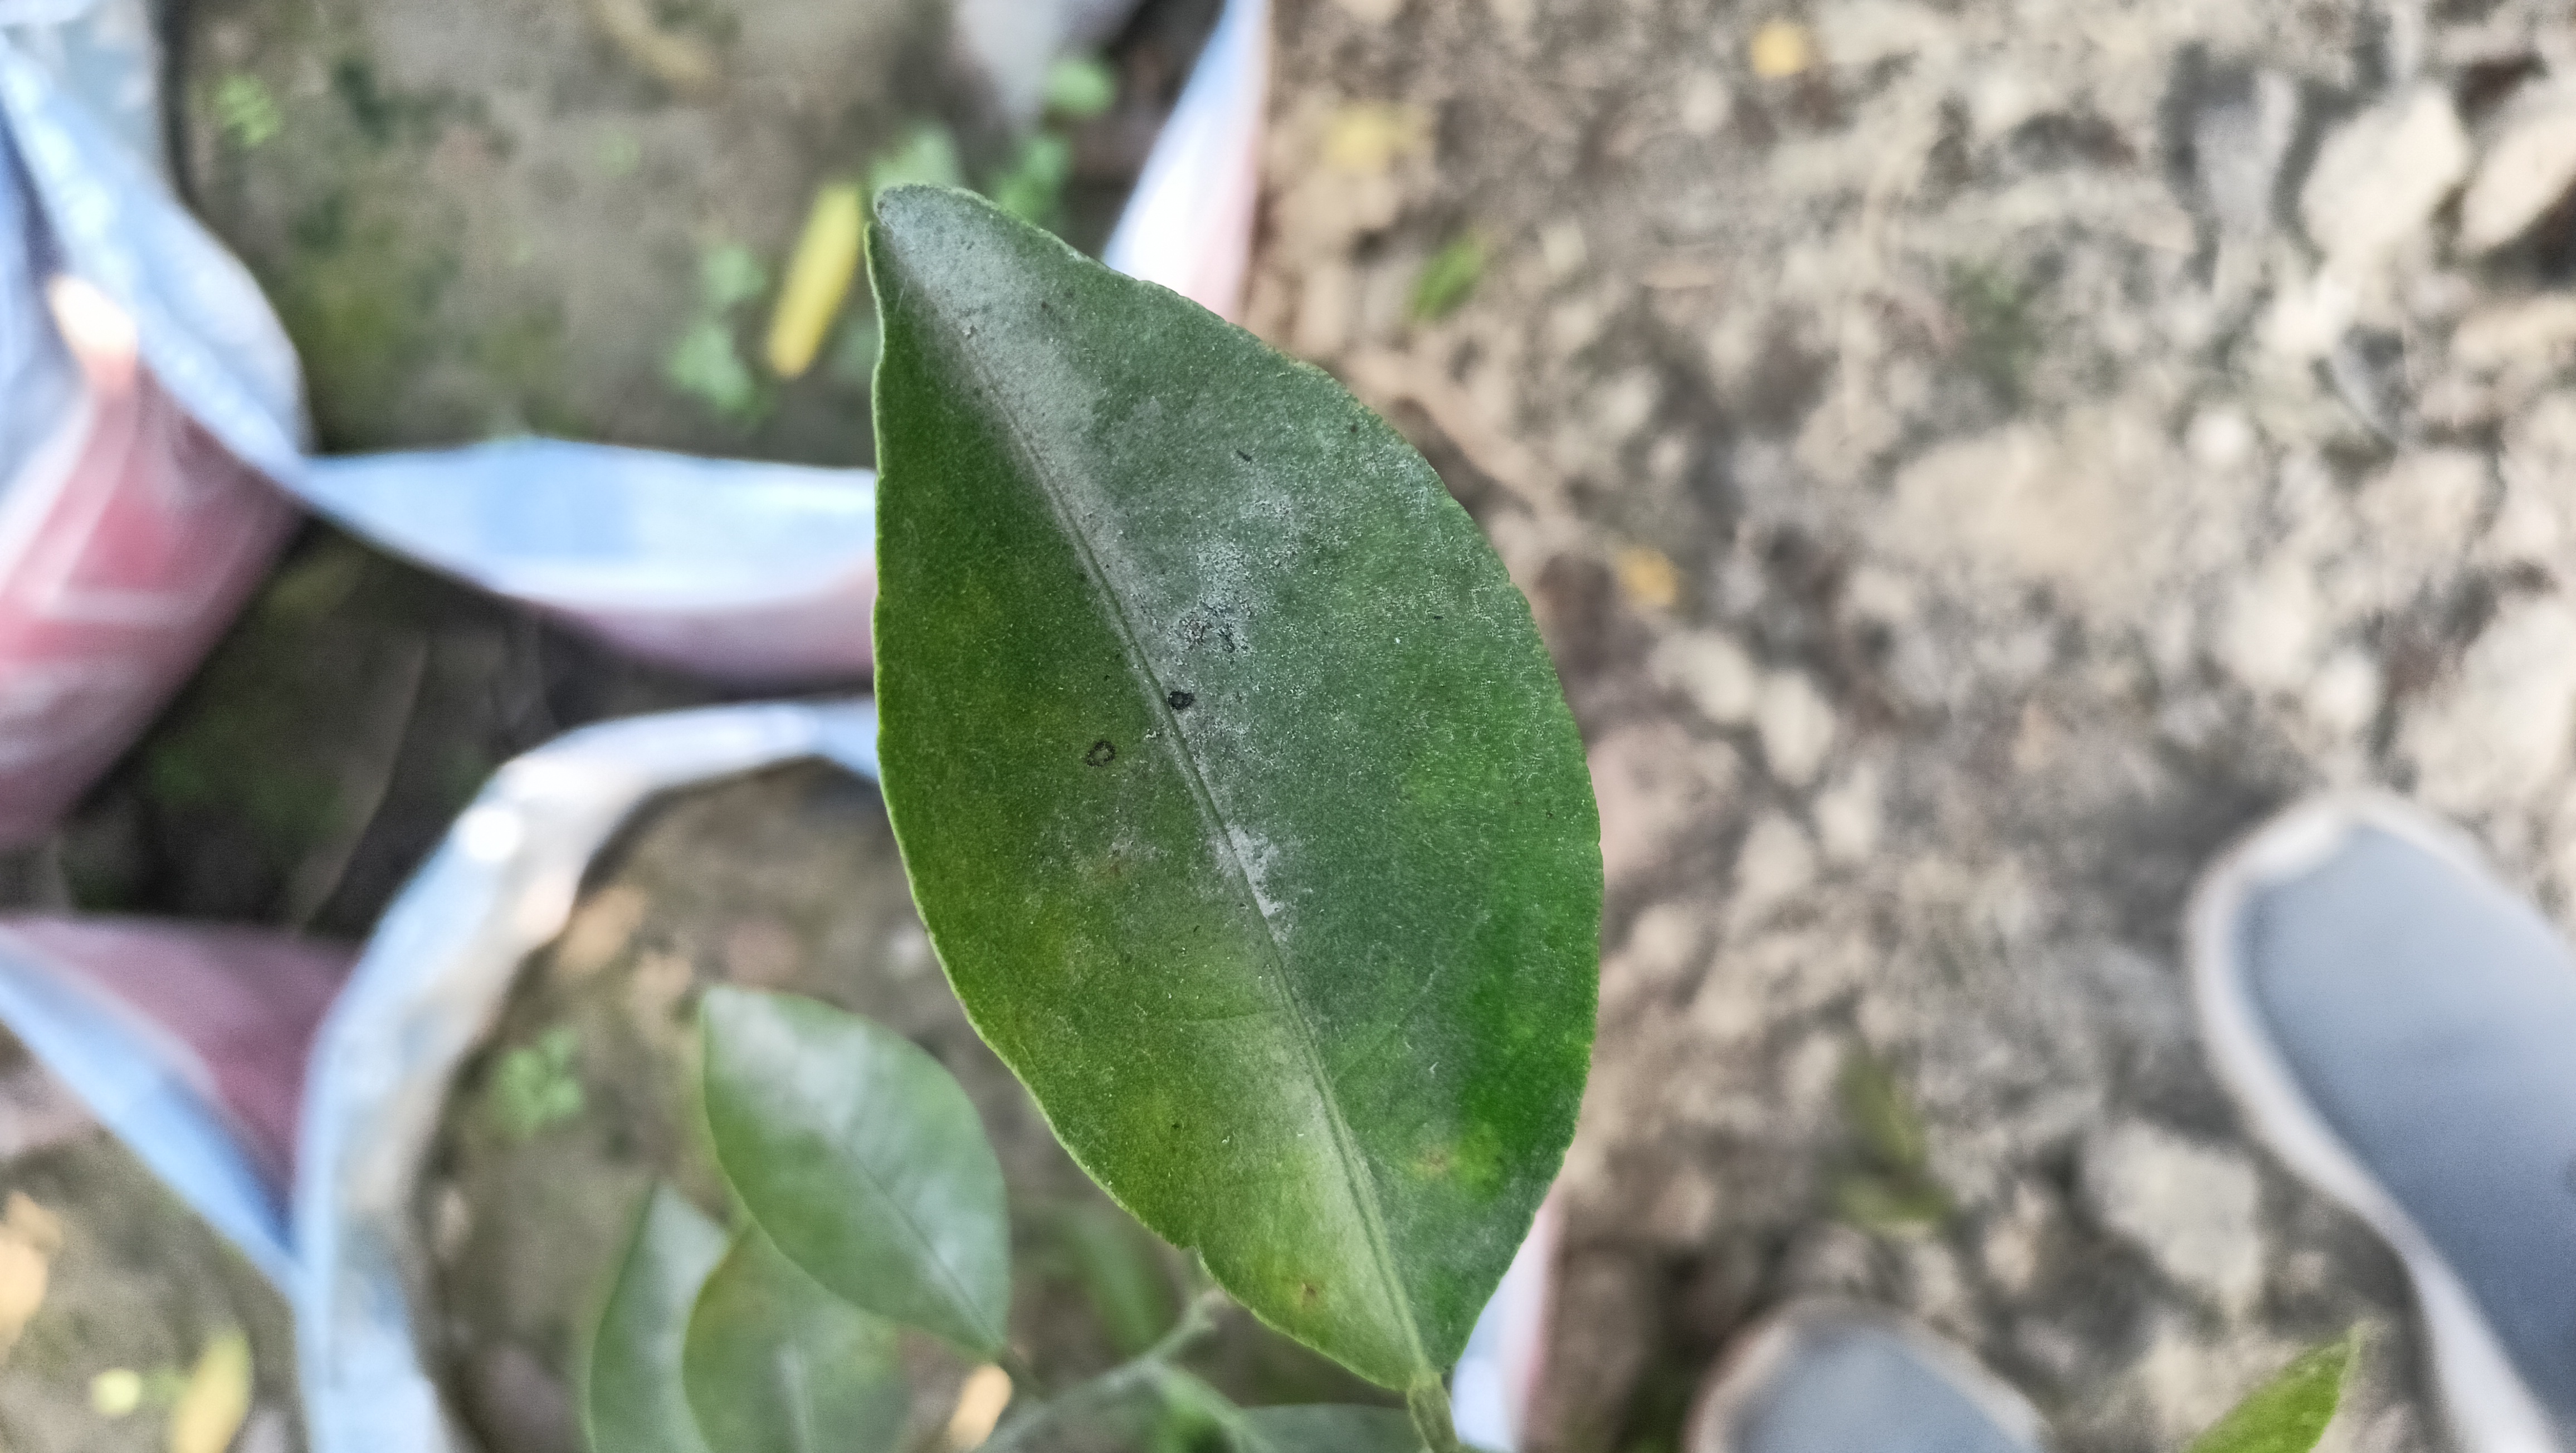
Mandarin leaf variety: China Mishti